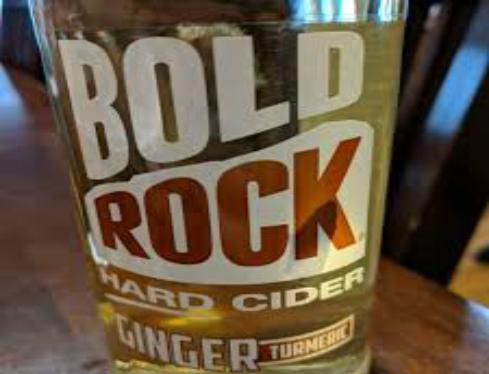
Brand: Bold Rock Hard Cider
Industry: Food